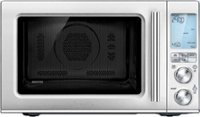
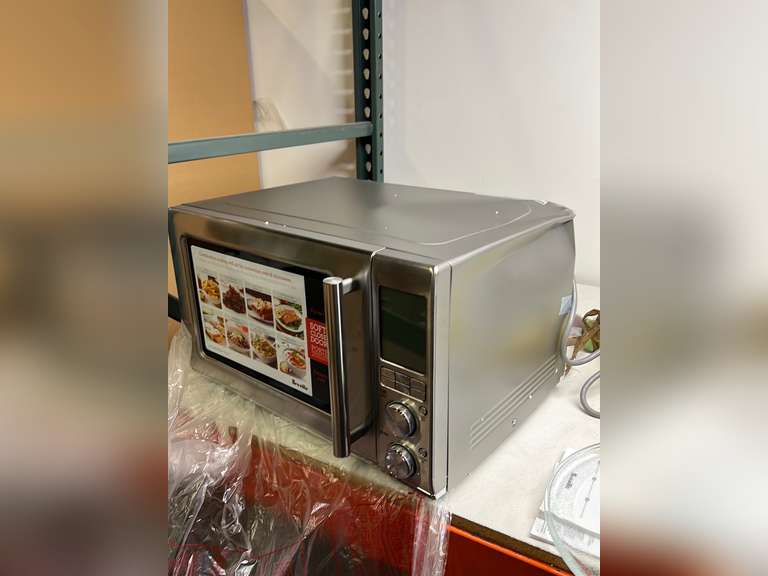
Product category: misc
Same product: yes